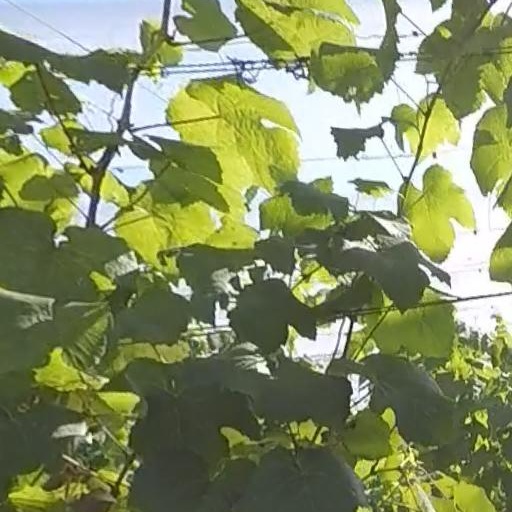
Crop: grape